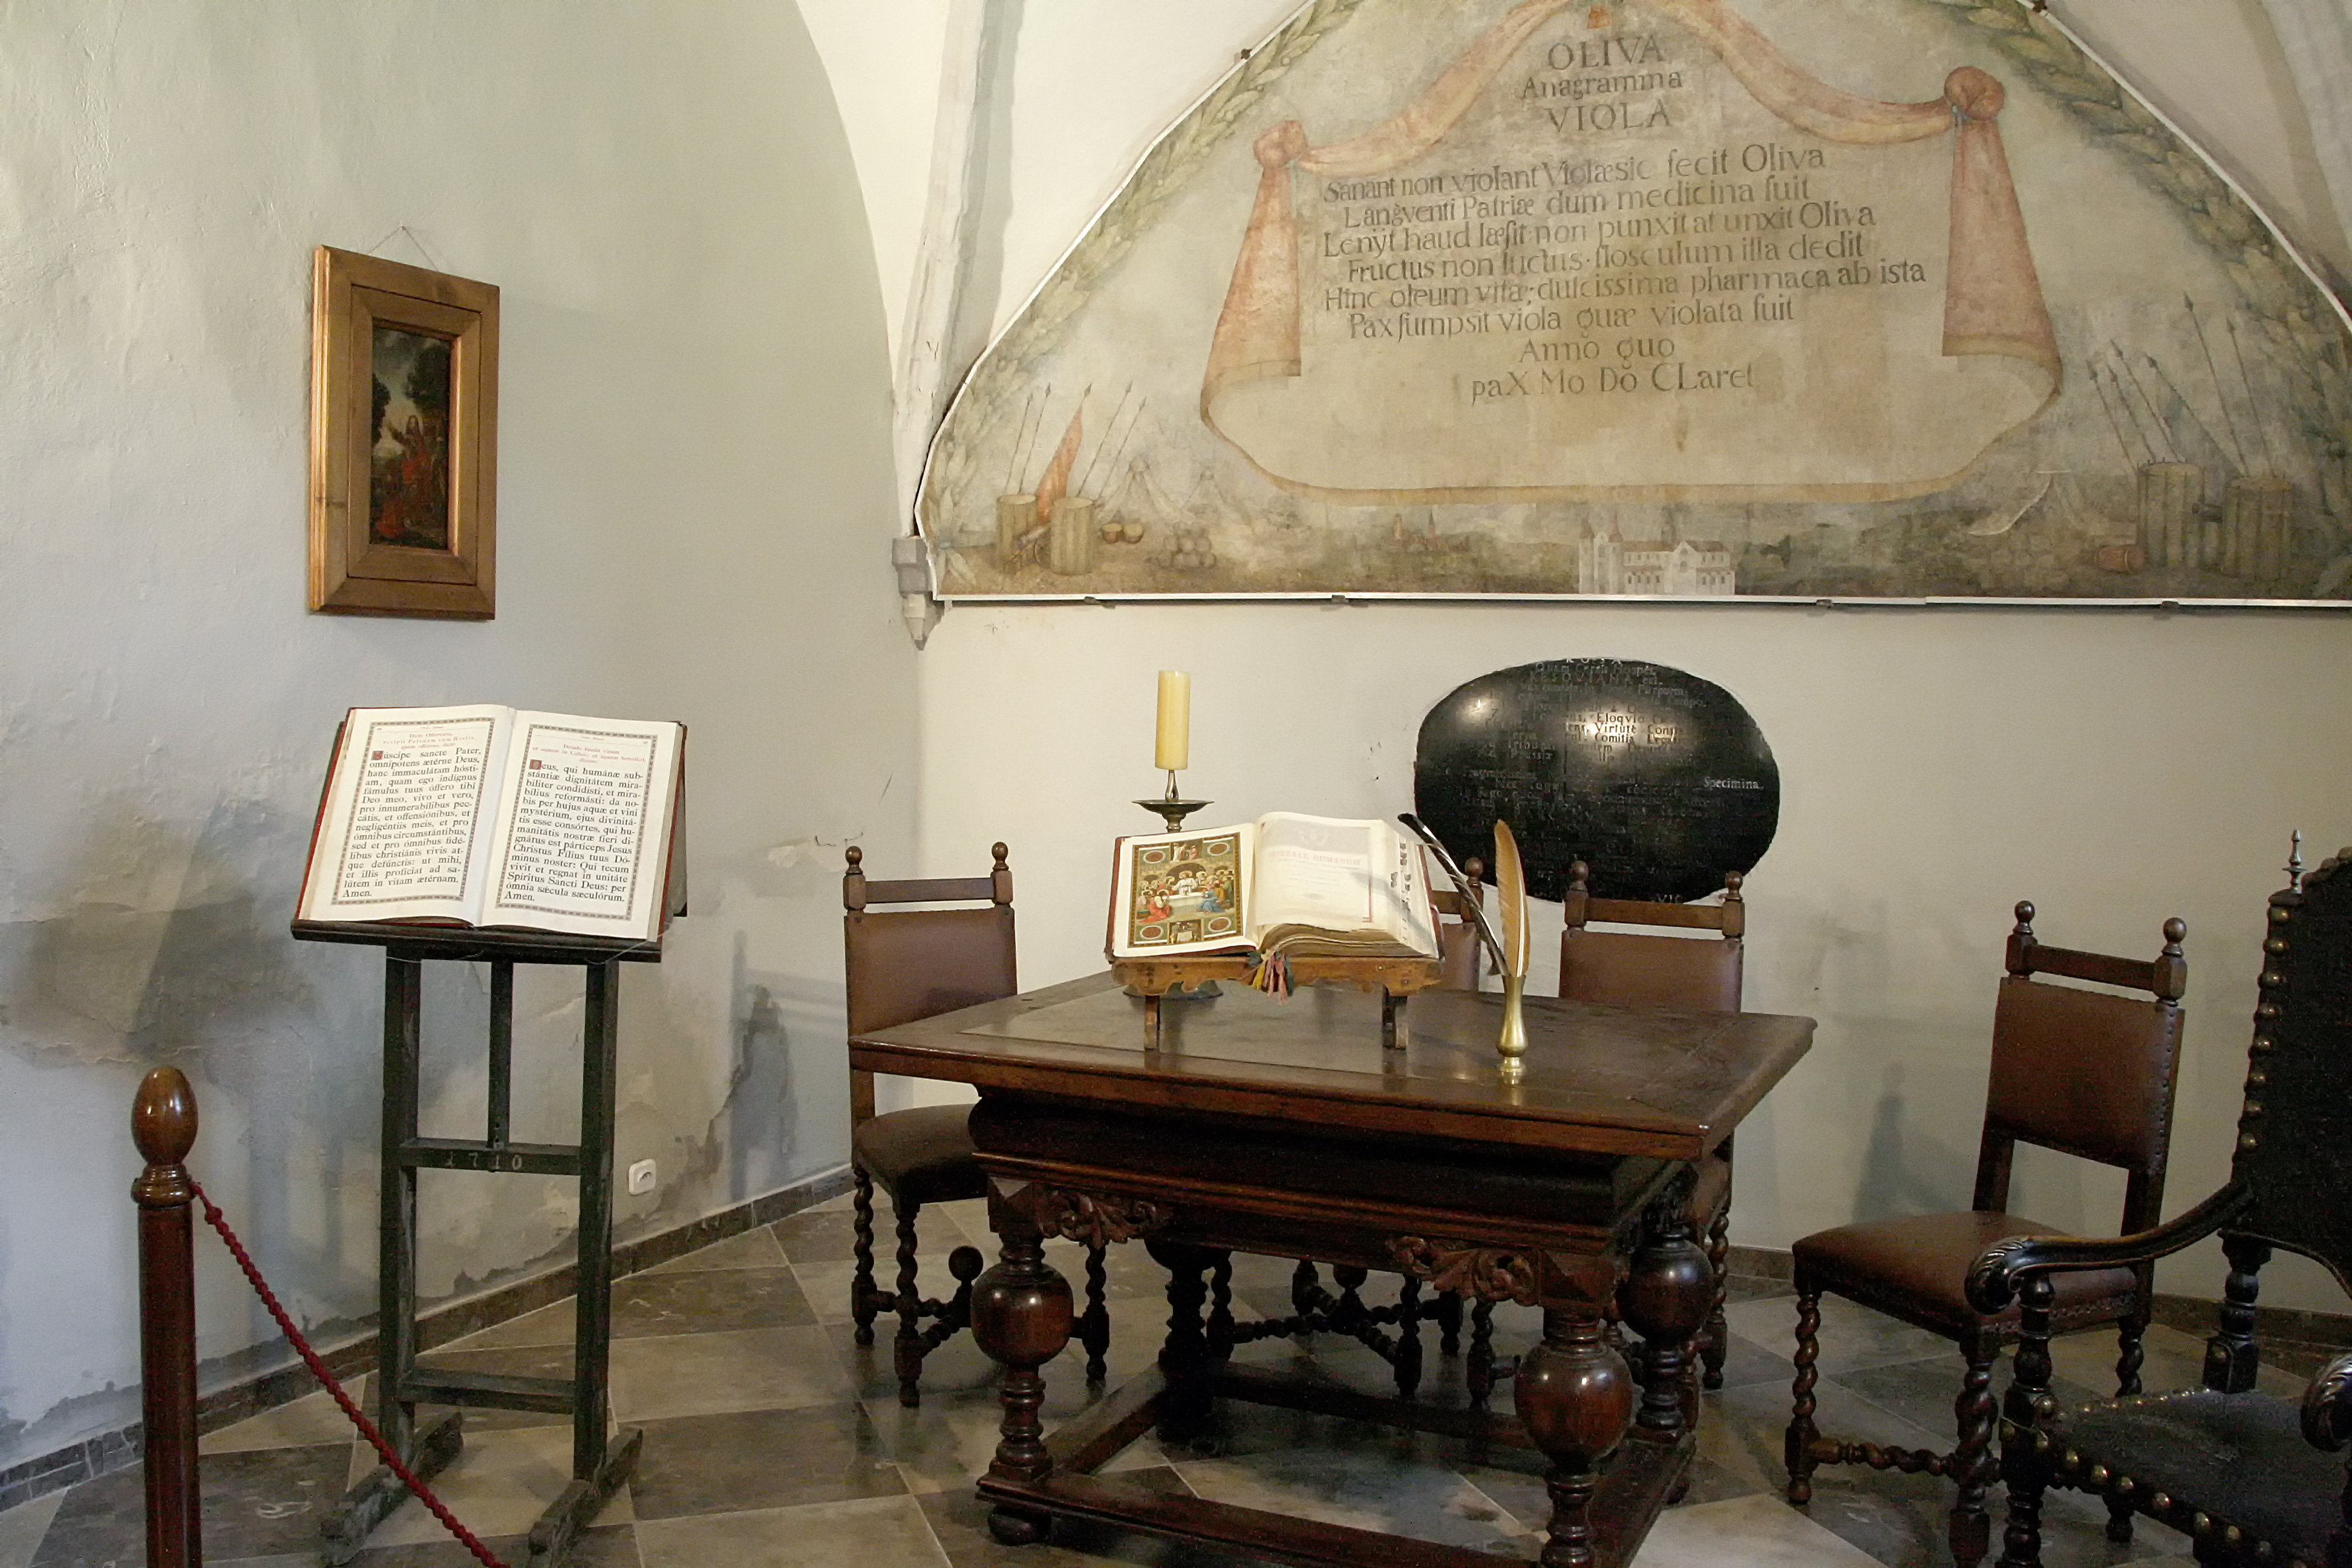
poland, gdansk, Oliwa, church, cathedral, old, historical, room, furniture, interior design, table, building, architecture, house, tourist attraction, art